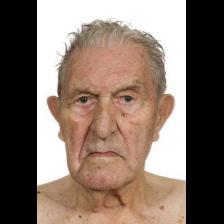
Label: Human